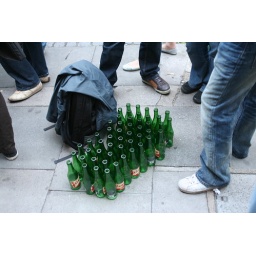
Where X is the number of green bottles that had accumalated over the course of the evening.